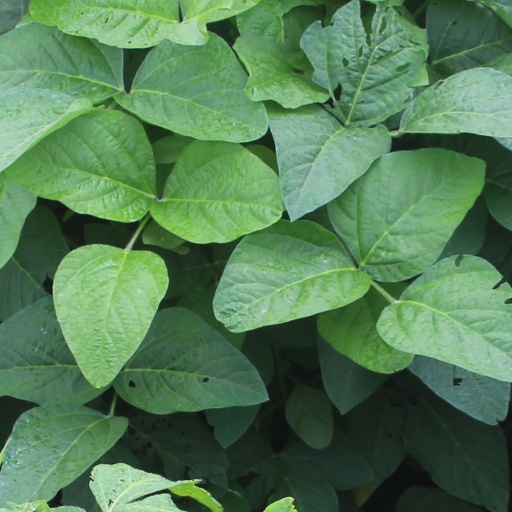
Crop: soybean